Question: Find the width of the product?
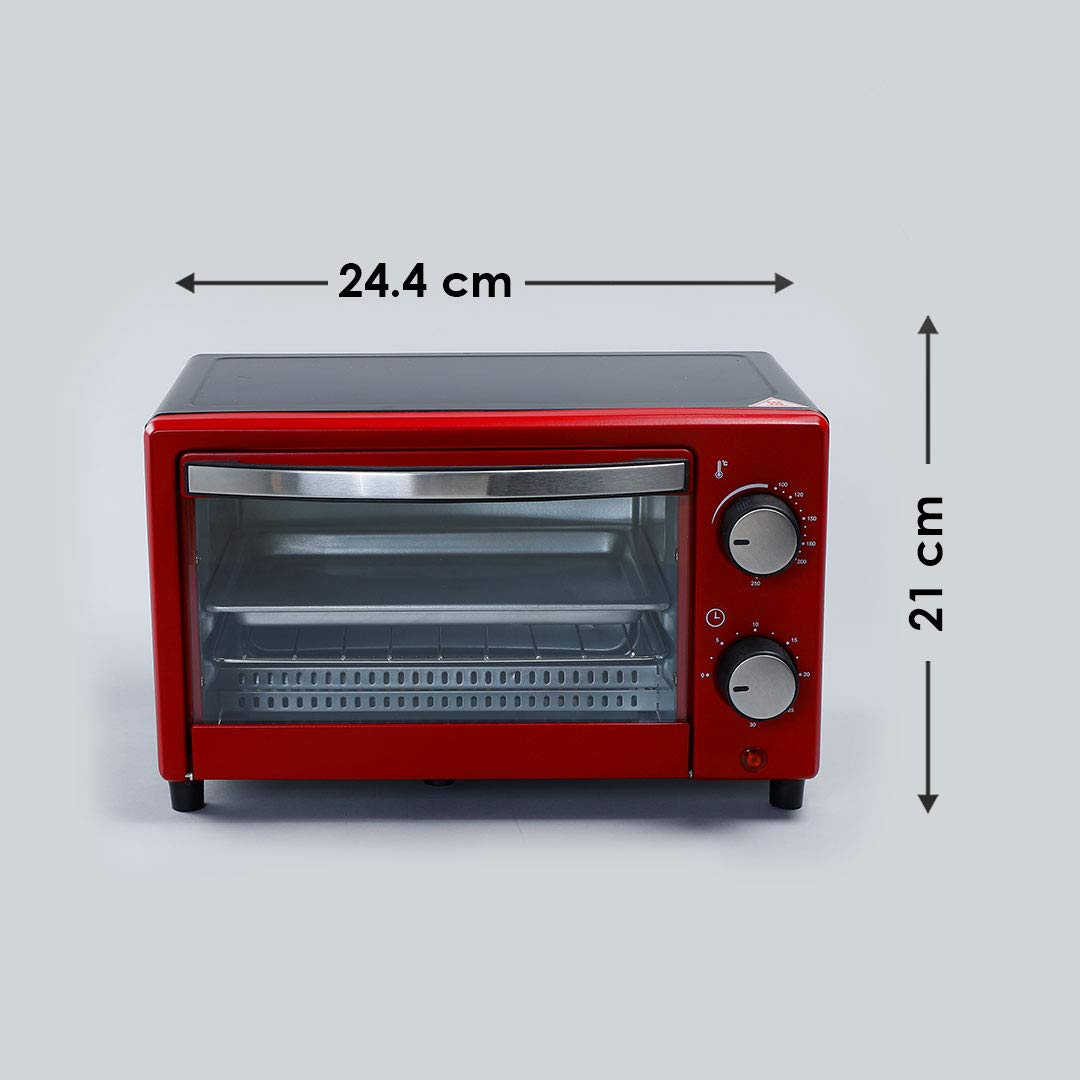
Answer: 24.4 centimetre